Beatrice Boeke-Cadbury

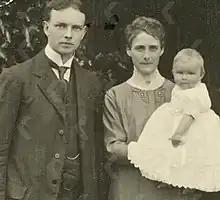
Kees Boeke and Beatrice Boeke-Cadbury, June 1913

Beatrice Boeke-Cadbury (also Betty Boeke, Beatrice Boeke, Beatrice Cadbury; 28 April 1884 – 13 February 1976) was an English-Dutch social activist, educator, and Quaker missionary. For her work educating and hiding Jewish children during the Holocaust, she was posthumously recognized as one of the Righteous Among the Nations.